Turkish people

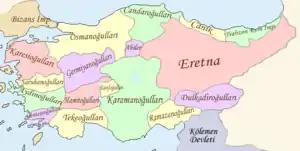
A map of the independent beyliks in Anatolia during the early 1300s.

When the Mongols defeated the Seljuk Turks and conquered Anatolia, the Turks became the vassals of the Ilkhans who established their own empire in the vast area which stretched from present-day Afghanistan to present-day Turkey. As the Mongols occupied more lands in Asia Minor, the Turks moved further into western Anatolia and settled in the Seljuk-Byzantine frontier. By the last decades of the 13th century, the Ilkhans and their Seljuk vassals lost control over much of Anatolia to these Turkoman peoples. A number of Turkish lords managed to establish themselves as rulers of various principalities, known as "Beyliks" or emirates. Amongst these beyliks, along the Aegean coast, from north to south, stretched the beyliks of Karasi, Saruhan, Aydin, Menteşe, and Teke. Inland from Teke was Hamid and east of Karasi was the beylik of Germiyan.